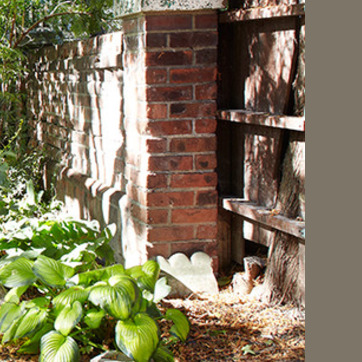
Material: brick